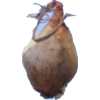
Label: onion